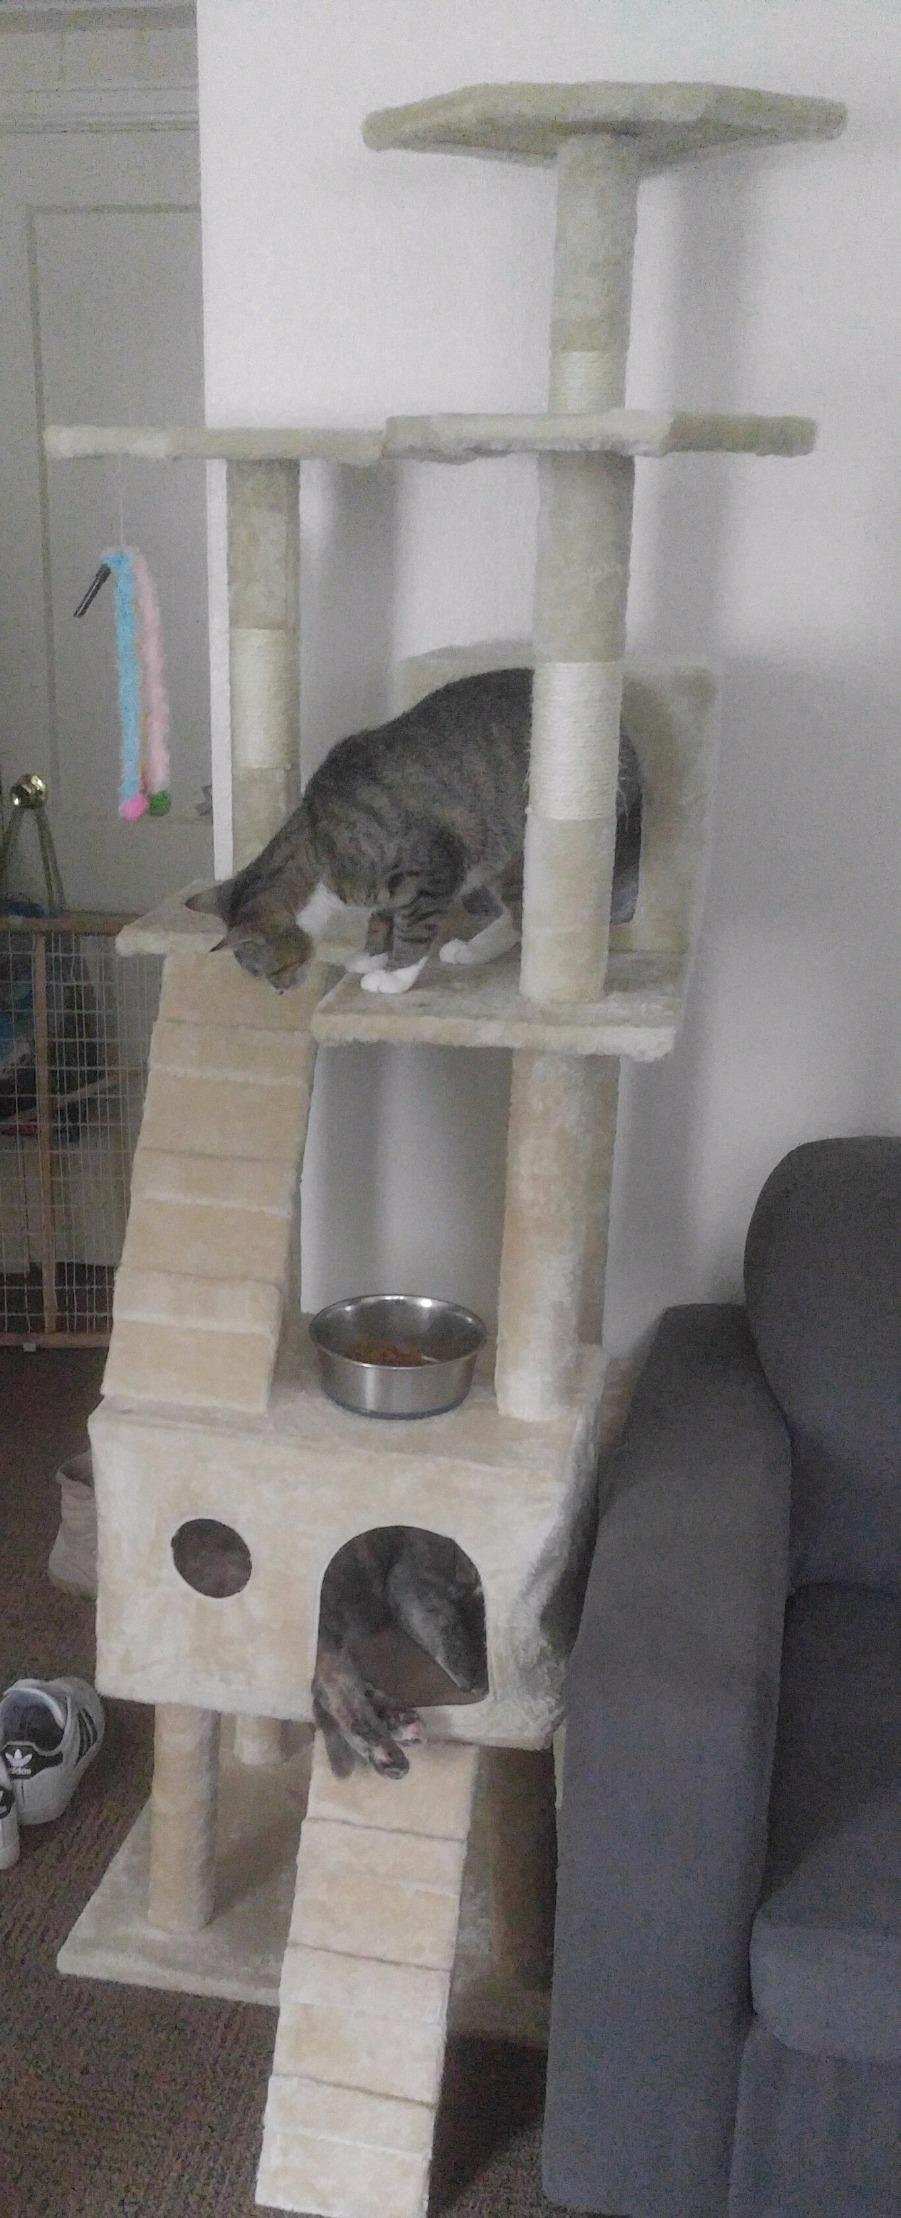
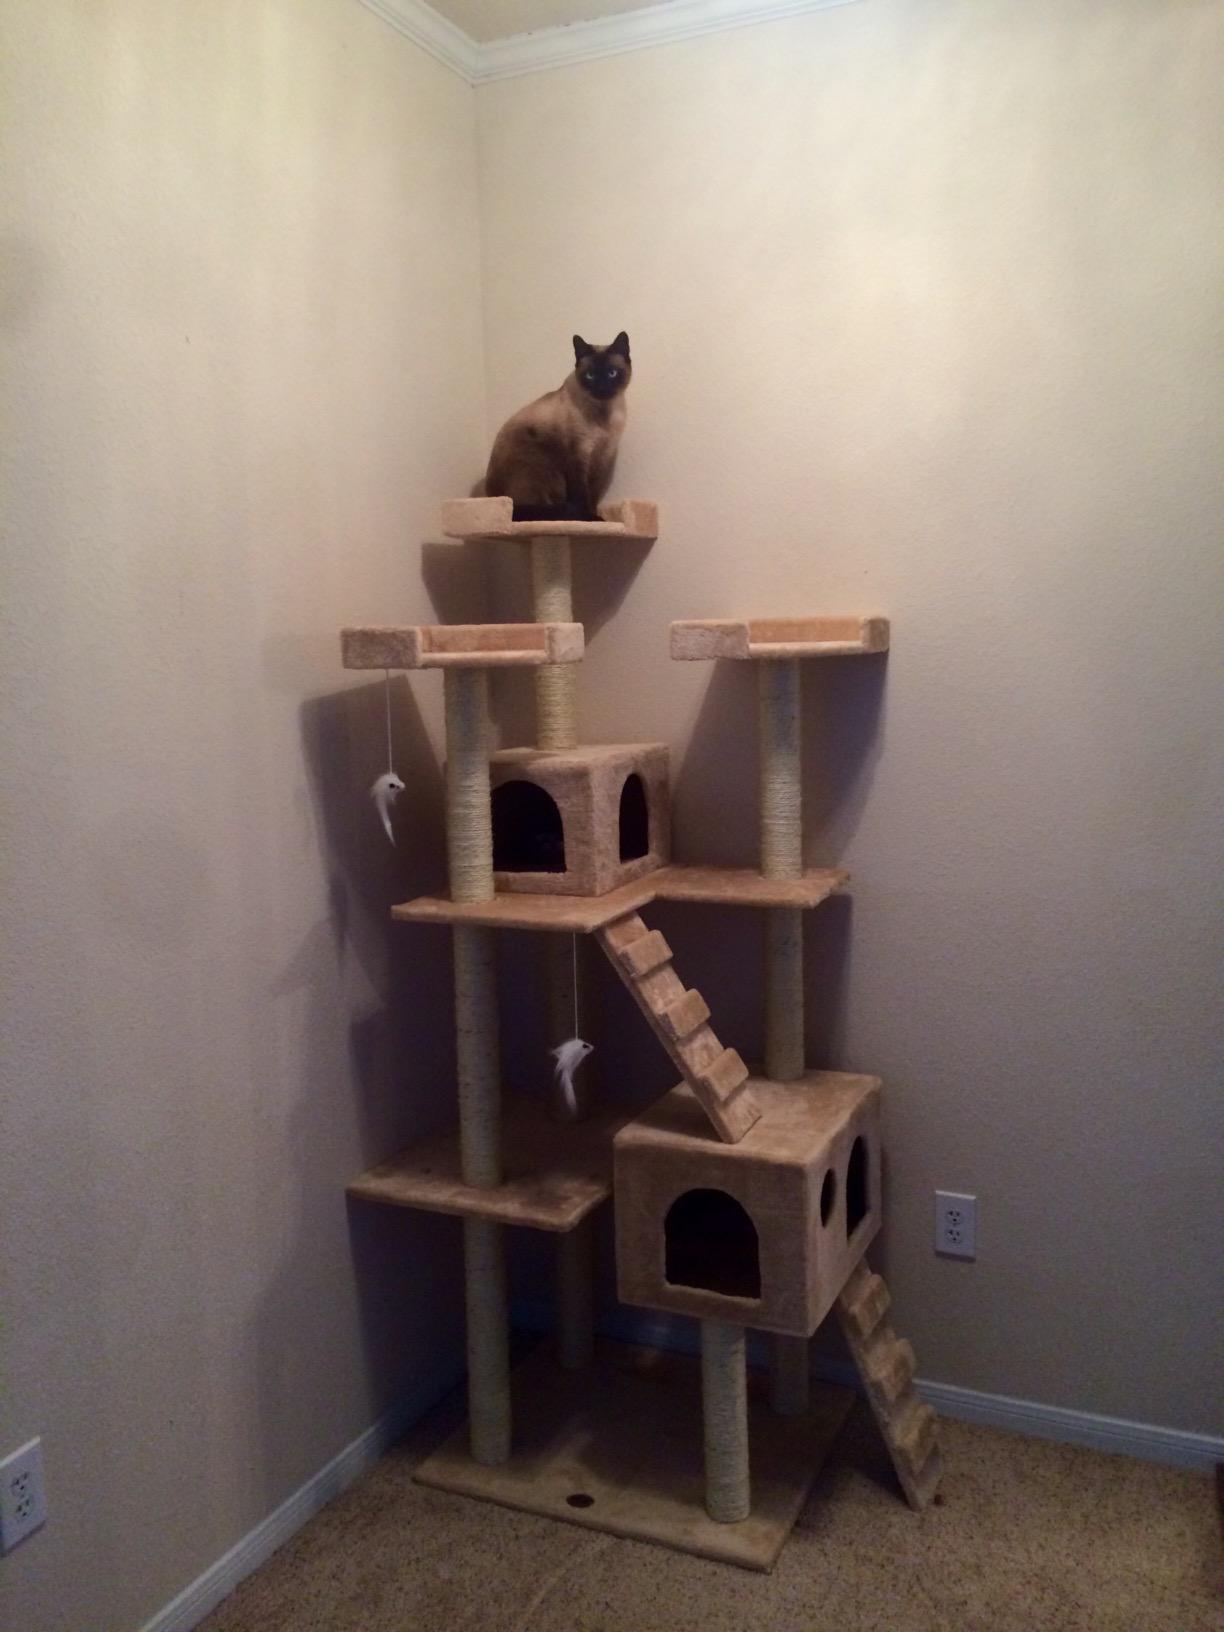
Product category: items_cat tree
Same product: yes